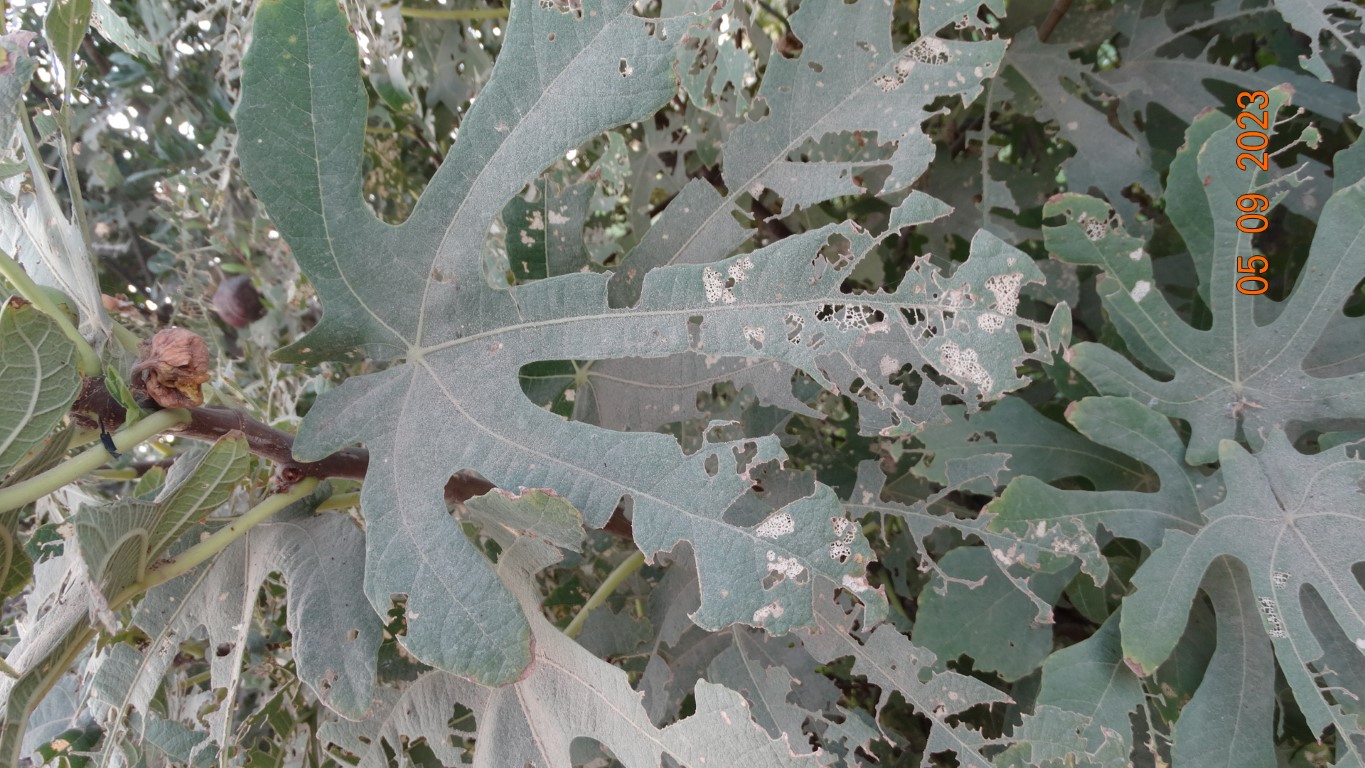
Label: infected